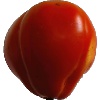
Label: Tomato 1